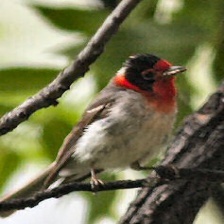
Species: RED FACED WARBLER
Scientific name: CARDELLINA RUBRIFRONS